Dallas Taylor (singer)

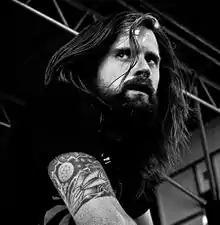
Taylor in 2008

Dallas Taliaferro Taylor (born May 17, 1980) is an American musician who is the vocalist for the heavy metal band Maylene and the Sons of Disaster, as well as the former vocalist and founder of Underoath, performing on three albums—"Act of Depression", "Cries of the Past" and "The Changing of Times—"before leaving the band in 2003.